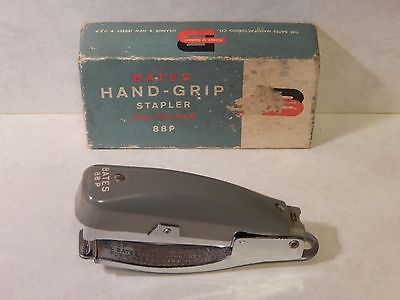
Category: stapler